Montelupi Prison

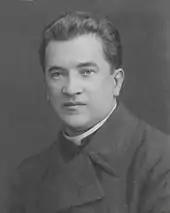

The building housing the prison was not originally constructed for its purpose but, instead, was a historical property that was redecorated in the Italianate Renaissance style in 1556 by the Italian Montelupi family, who introduced the first postal service in Poland for the court of Sigismund III Vasa. Their Kraków manor house, known in Polish as the Kamienica Montelupich ("Palazzo Montelupi" in Italian), at Number 7 of the street to which it gave the name, was the starting point of the first international postal coach in Poland which departed from here for Venice in 1558. The Jalu Kurek Park in Kraków was formerly the palace garden of the Palazzo Montelupi.